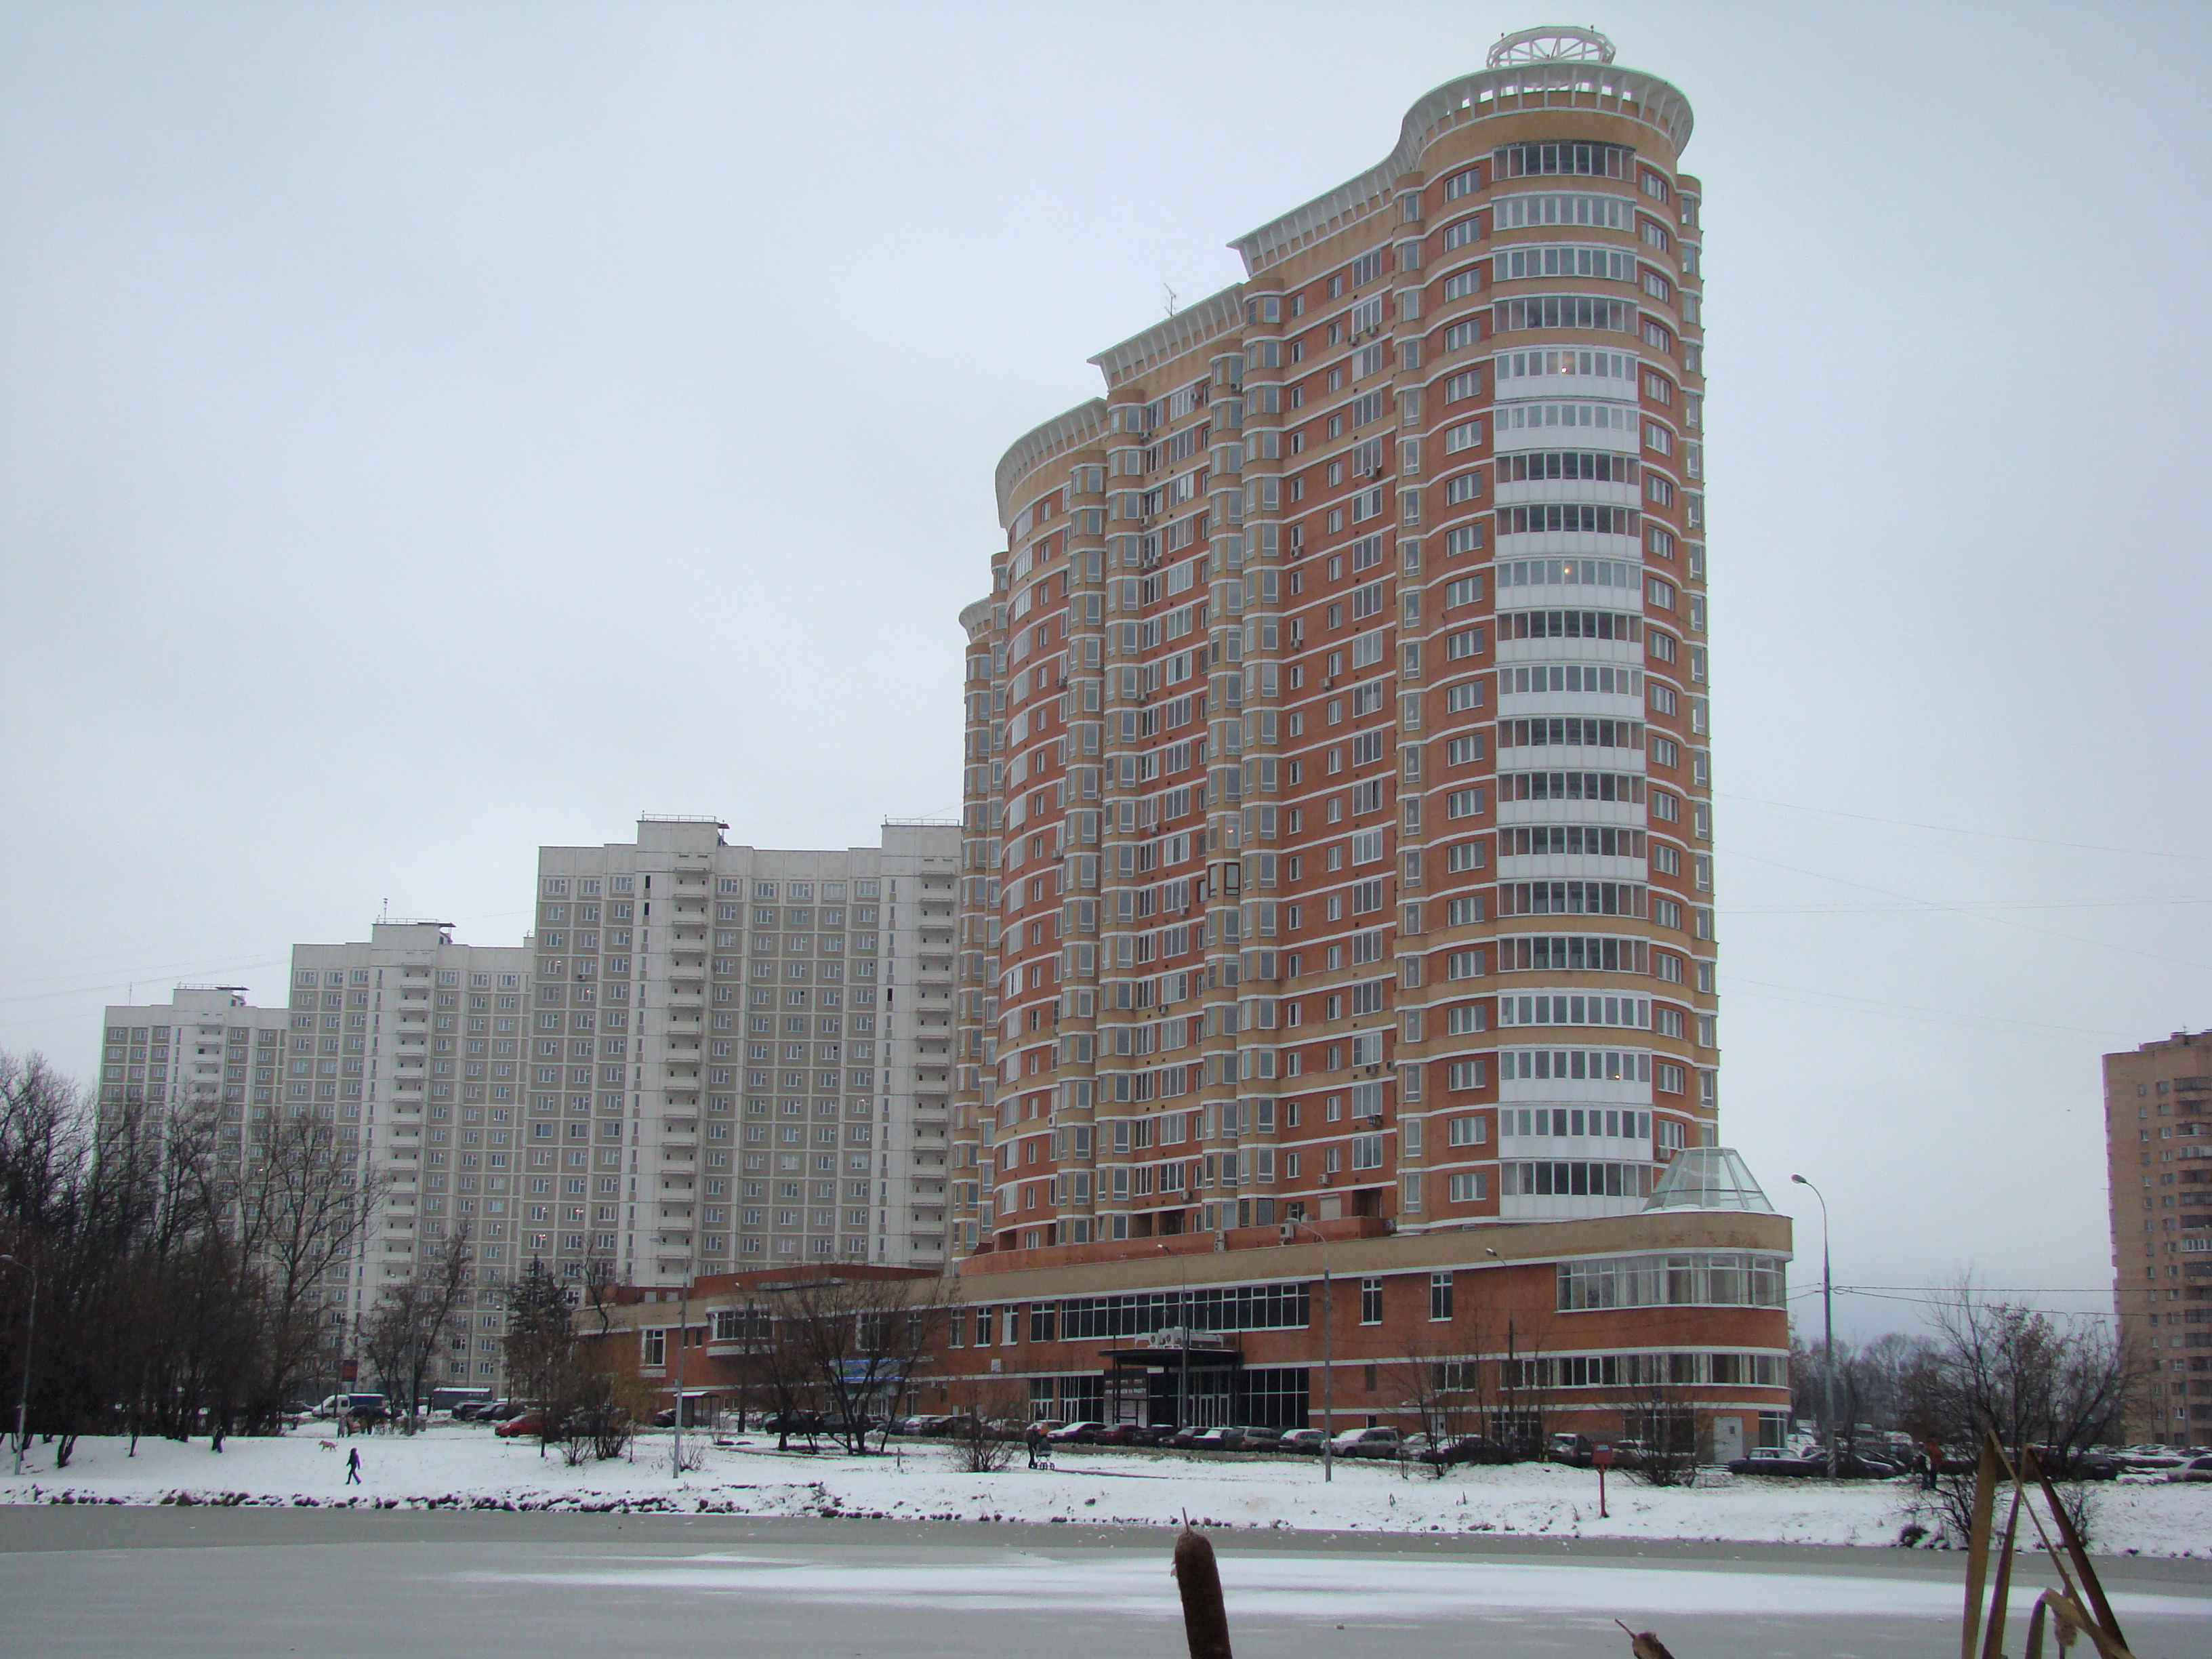
nature, snow, winter, architecture, skyline, city, skyscraper, cityscape, downtown, pond, ice, tower, weather, tower block, cool image, sony, moscow, russia, cityscapes, moskau, metropolis, cities, moscou, dsc, h9, dsch9, moscu, condominium, neighbourhood, urban area, residential area, metropolitan area